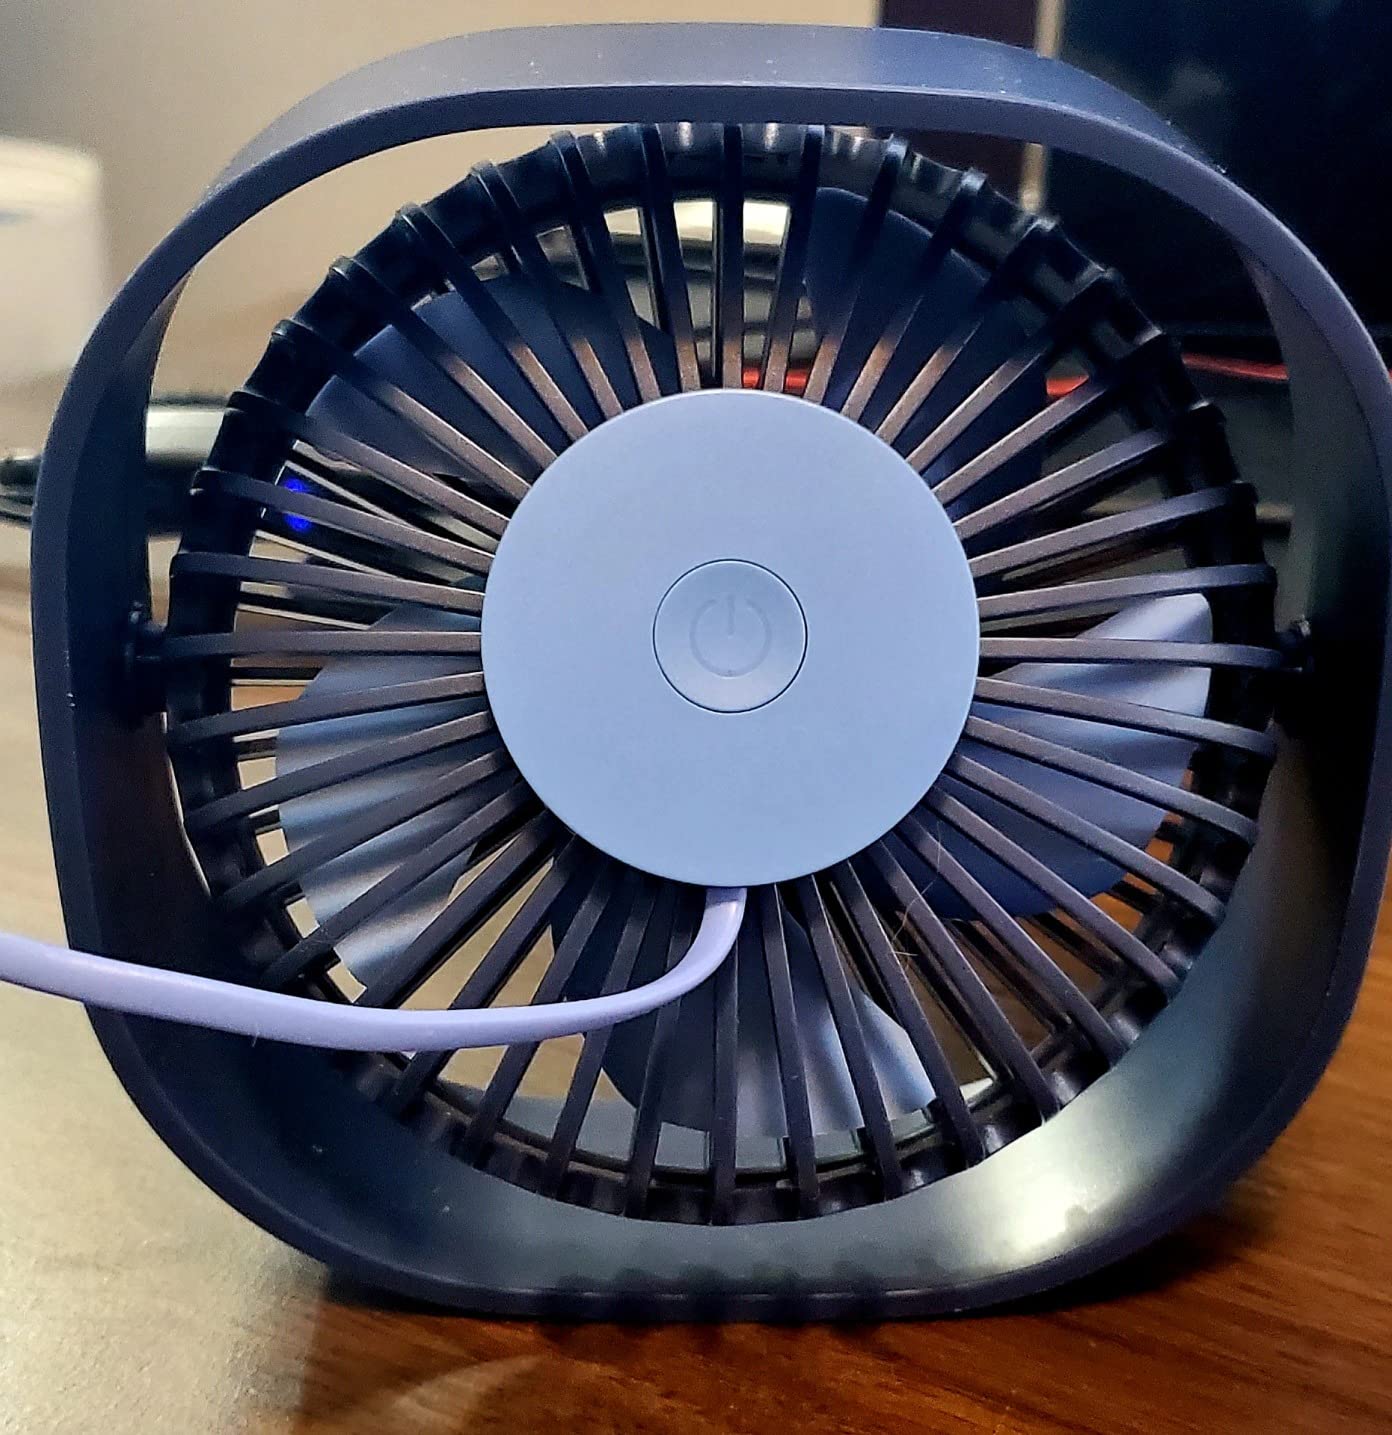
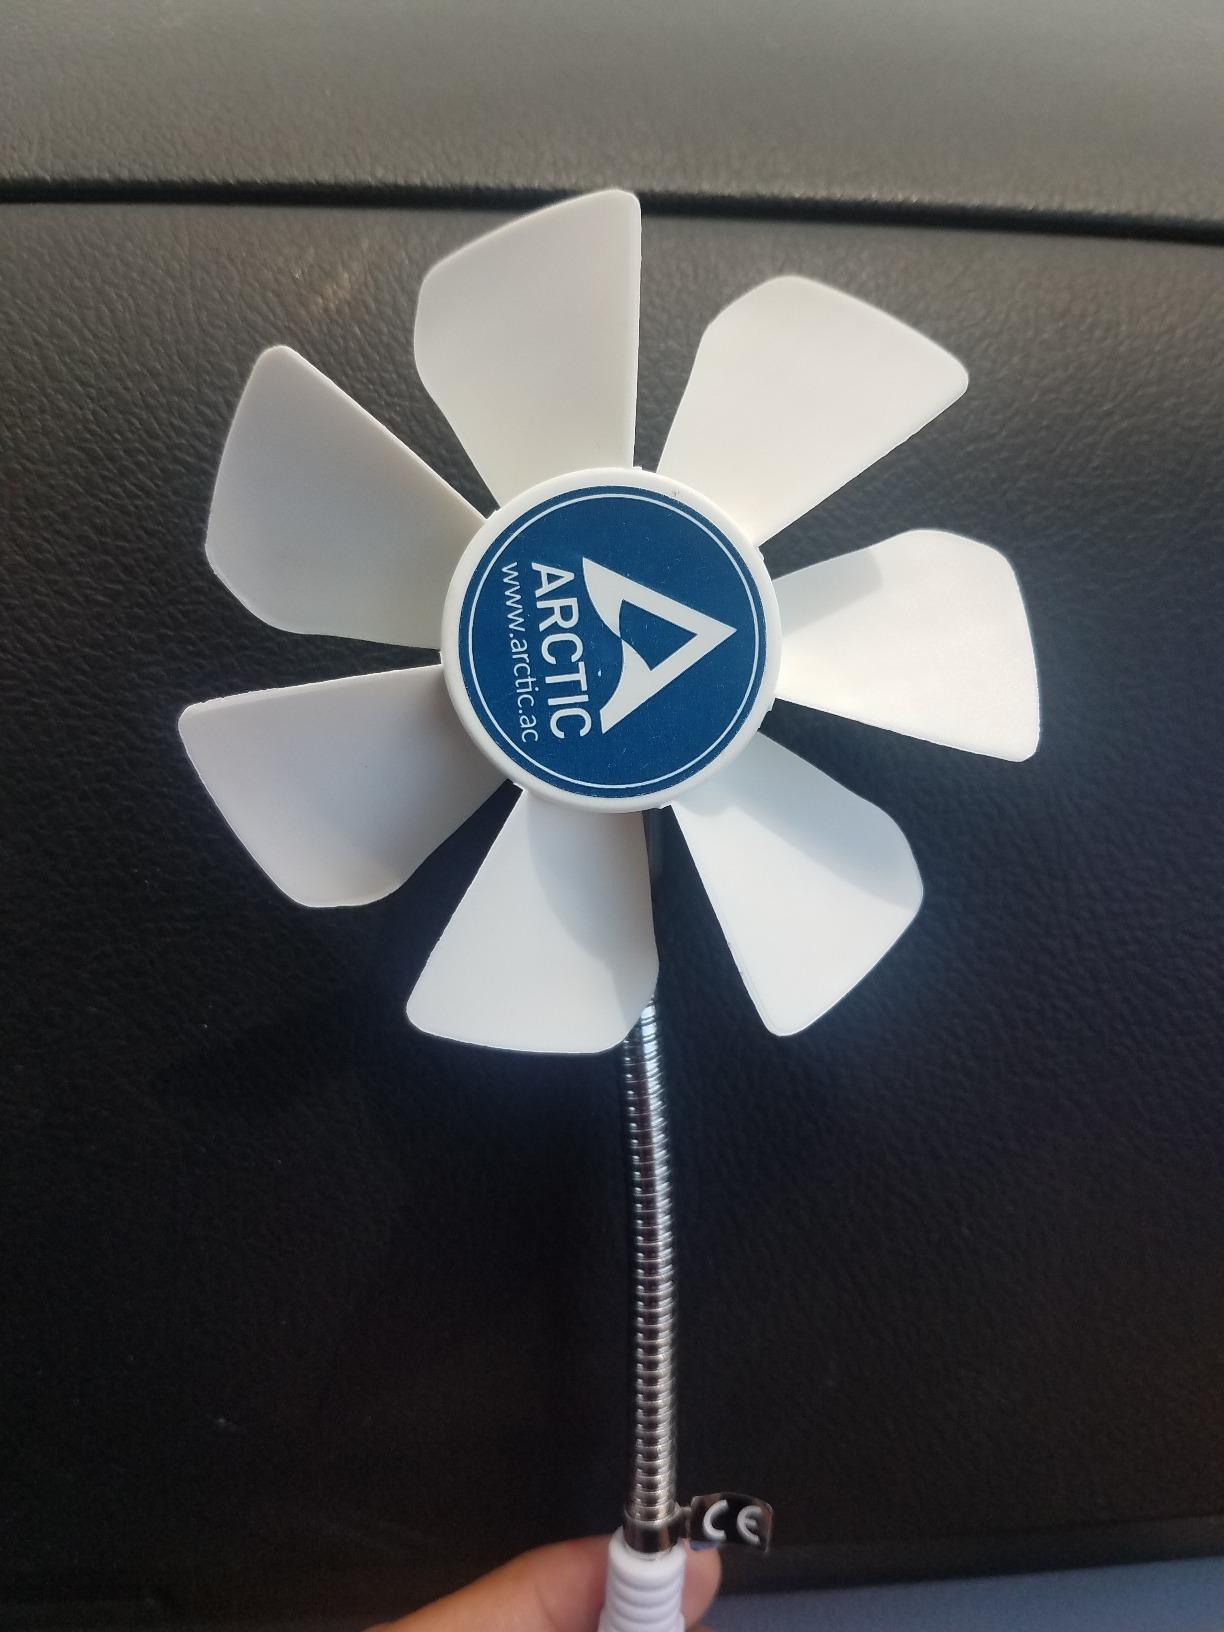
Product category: fan
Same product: no